Une ténébreuse affaire

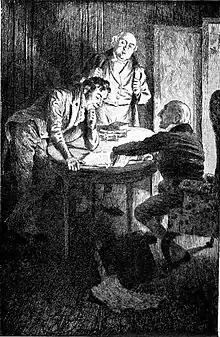

Une ténébreuse affaire (English "A Murky Business" or "A Historical Mystery") is a novel by Honoré de Balzac, published in 1841. It was originally published in serial form in "Le Journal du Commerce". It is one of the "Scènes de la vie politique" in "La Comédie humaine".